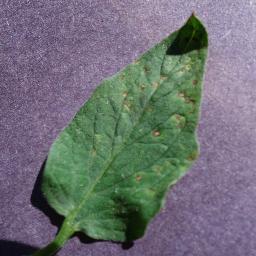
Label: Tomato___Septoria_leaf_spot